Arnolt Schlick

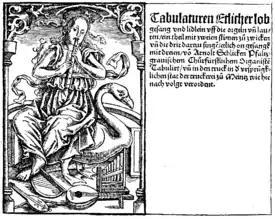
Title page of Schlick's "Tabulaturen etlicher lobgesang" (1512), a collection of organ and lute pieces.

The year 1511 saw the publication of Schlick's organ treatise, "Spiegel der Orgelmacher und Organisten" ("Mirror of Organ Builders and Organists"). The book was published in Speyer; it is the first known German treatise on organ building and performance, and was very influential in Germany. Also in 1511, Schlick's son Arnolt the Younger pleaded to his father to publish at least some of his music; the father complied and published "Tabulaturen etlicher lobgesang und lidlein uff die orgeln un lauten" ("Tablatures of [Several] Canticles and Songs for Organ and Lute") the next year, a collection of organ and lute music. A few of the biographical details are found in the preface to the latter work (which consists of Arnolt the Younger's letter to his father) and Schlick's reply. Schlick writes, for instance, about his journey to the Low Countries, and about the row he had with Sebastian Virdung in either 1495 or 1509. Schlick apparently met Virdung in Worms in 1495 or 1509 and helped him in some way. Some years later, in his treatise "Musica getutscht" (1511) Virdung ridiculed Schlick's adherence to the view that the black keys should be considered musica ficta, and made rude remarks about the composer's blindness. In the preface to "Tabulaturen etlicher lobgesang" Schlick retorts with mentions of Virdung's numerous mistakes in the musical examples from "Musica getutscht", and condemns Virdung's ingratitude. Schlick also mentions his plans to publish another book of music, but no trace of such a publication is known.